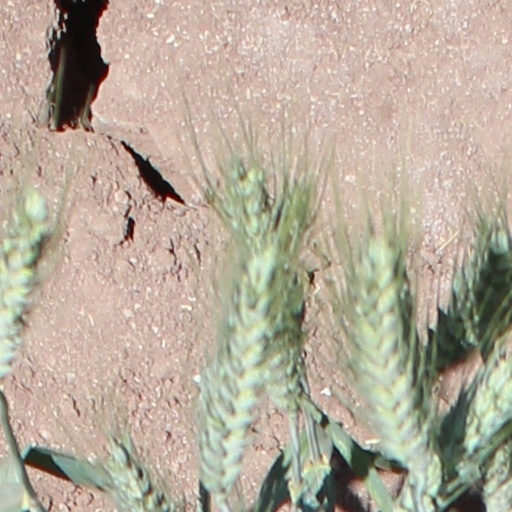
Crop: wheat